Gurgel Itaipu

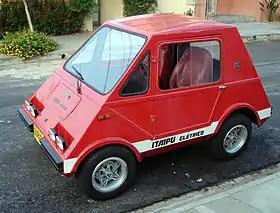
Itaipu E150/II

The Gurgel Itaipu E150 is an electric car, produced by the Brazilian automobile manufacturer Gurgel. The Itaipu was presented at the "Salão do Automóvel" in 1974, with an intended production start in December 1975. Only a few of these cars were produced and is today a collector's item. Top speed was of the first prototypes were of approximately and the latest models reached up to . While about twenty pre-series cars were built, it was never commercialized. It was the first electric car built in Latin America, and, its specifications were comparable to similar models of the time (see CitiCar). The car was named after the hydro-electric dam and power plant on the border of Brazil and Paraguay.